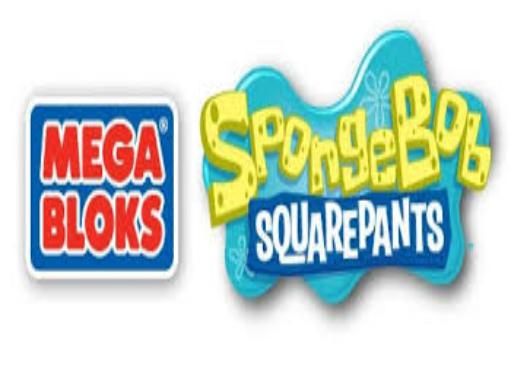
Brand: mega bloks
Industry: Leisure